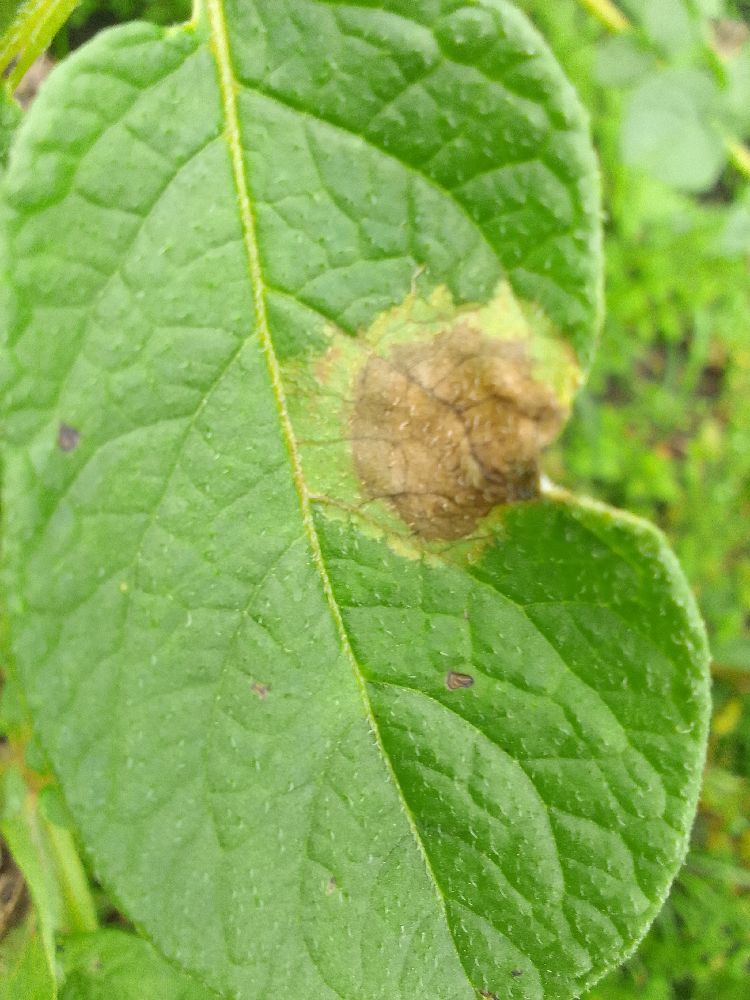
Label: Late blight